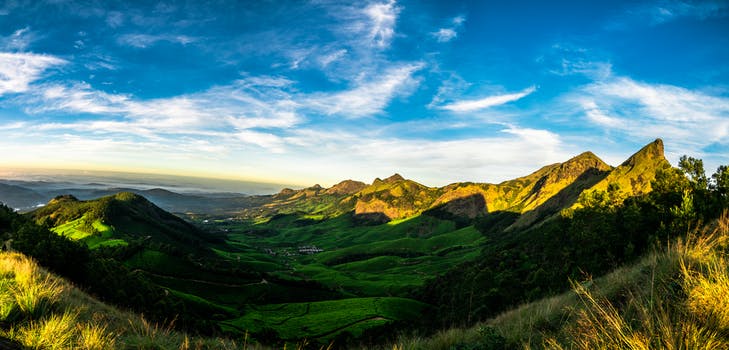
Label: No Watermark